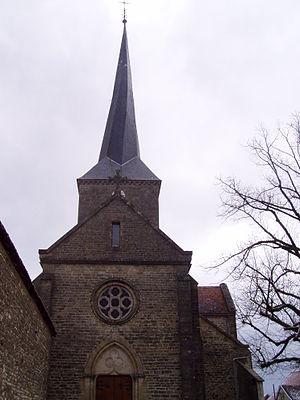
Gigny est une commune française située dans le département de l'Yonne, en région Bourgogne-Franche-Comté.
Un clocher tors ou clocher flammé est un clocher dont la flèche est spiralée, souvent couverte d'ardoise. Le clocher d'une église se compose le plus souvent d'une tour carrée en pierre sur laquelle repose une pyramide coiffée d'une flèche.